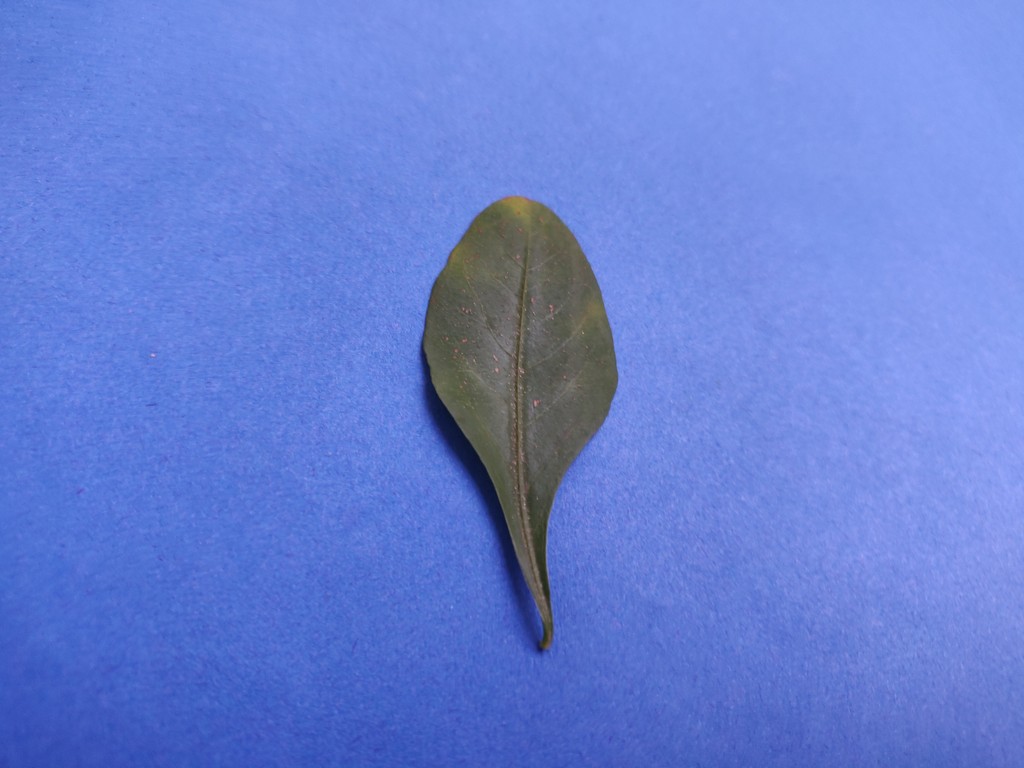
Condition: Unhealthy
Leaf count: single
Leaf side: front